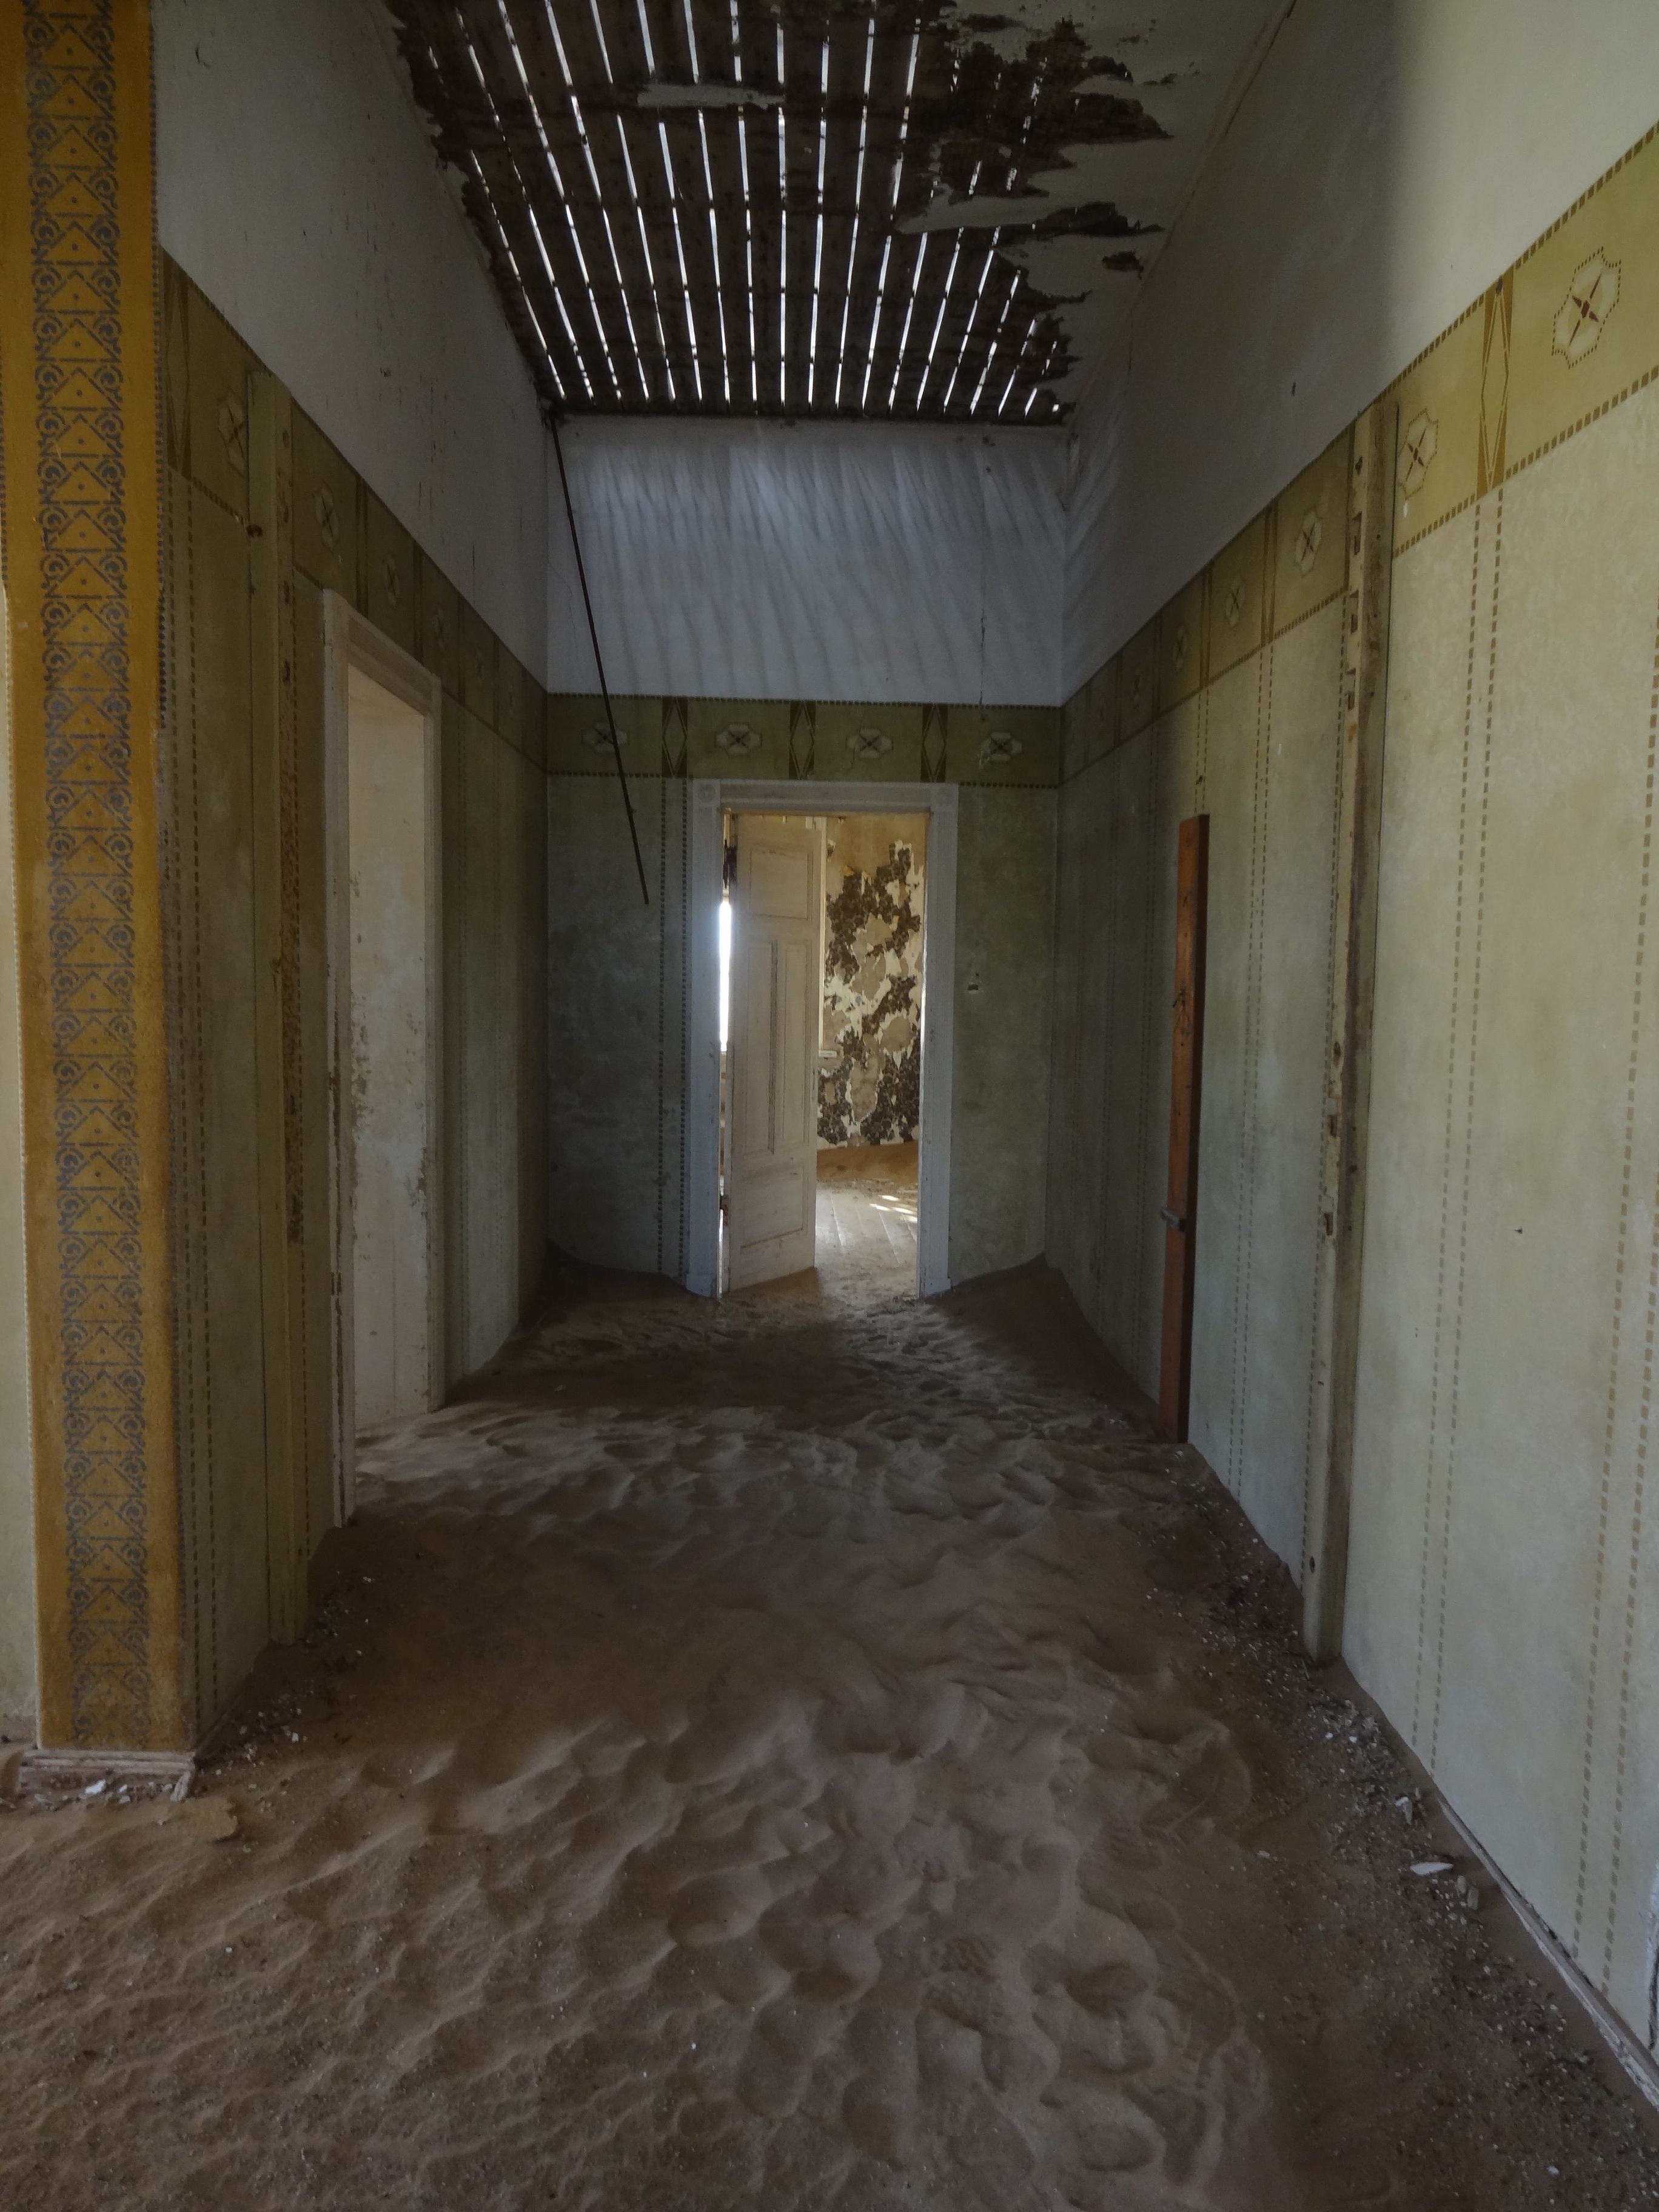
sand, architecture, wood, house, desert, floor, building, desolate, hall, africa, abandoned, property, empty, historic, ruin, room, interior design, deserted, ghost town, tourist attraction, estate, decayed, flooring, namibia, kolmanskop, diamond town